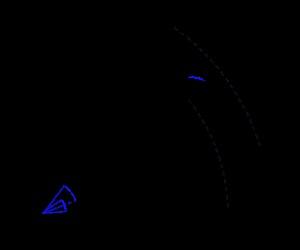
En géométrie dans le plan, une rotation plane est une transformation qui fait tourner les figures autour d'un point et d'un certain angle. Cette transformation est une isométrie car les distances sont conservées. La figure n'a été ni déformée, ni agrandie.